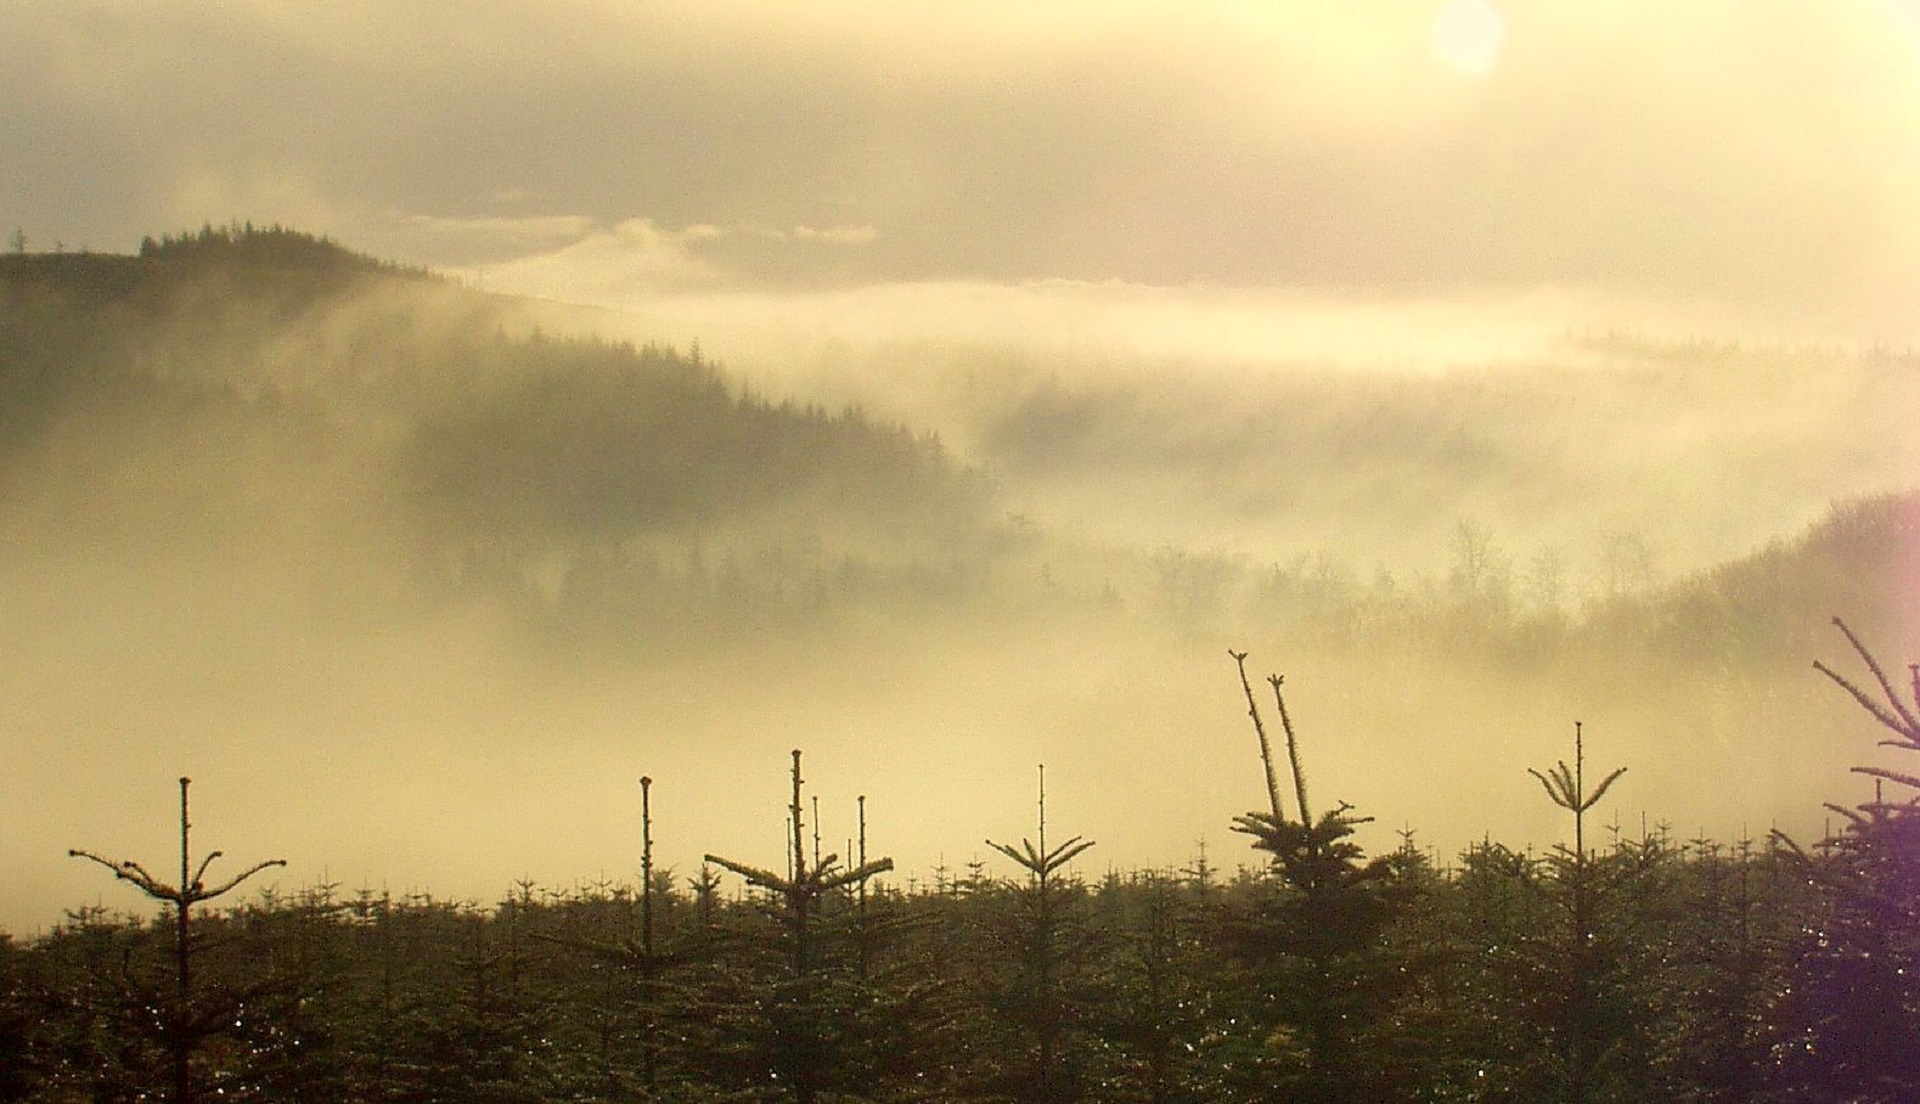
landscape, nature, cloud, sky, fog, sunrise, sunset, mist, field, prairie, countryside, sunlight, morning, view, wind, dawn, atmosphere, foggy, dusk, evening, scenic, weather, haze, outdoors, mountains, peaks, scene, ireland, rural area, meteorological phenomenon, atmospheric phenomenon, atmosphere of earth